Macky Sall

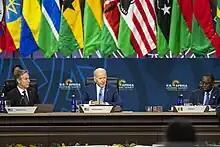
Sall with US President Joe Biden in Washington, D.C. on 15 December 2022

In January 2016, Sall supported proposed constitutional reforms that would limit any president to two consecutive terms in office, and reduce the term of office from seven years to five, in accordance with his promise at the 2012 election. The Constitutional Council refused to allow Sall to shorten his own term of office, but allowed the other changes to be put to a referendum, to the dismay of some of Sall's former supporters. Protests and violent clashes preceded the referendum, which passed on 20 March 2016 with 63% in favour and turnout slightly in excess of 40%.